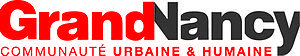
Logo officiel de la Communauté Urbaine du Grand Nancy
Cette page concerne les événements qui se sont produits durant l'année 1995 en Lorraine.